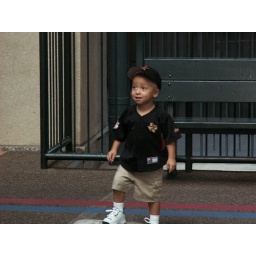
Matt watches his base coach for the steal sign....well, he watches for a green light in the MinuteMaid play area